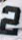
Number: 2